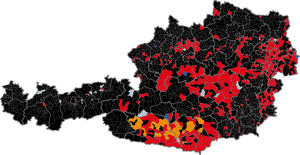
Les élections européennes se sont déroulées le dimanche 7 juin 2009 en Autriche pour désigner les 17 députés européens au Parlement européen, pour la législature 2009-2014.